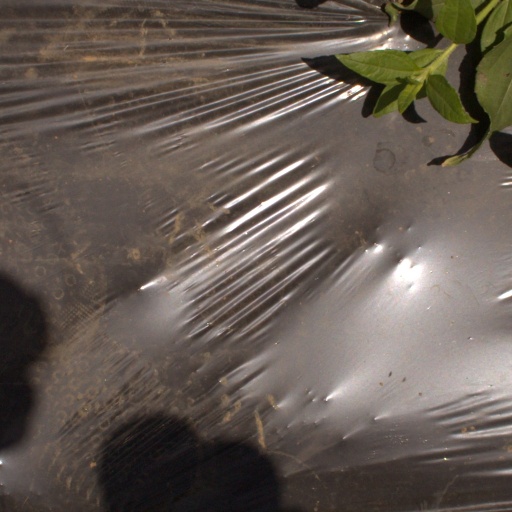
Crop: Jerusalem artichoke